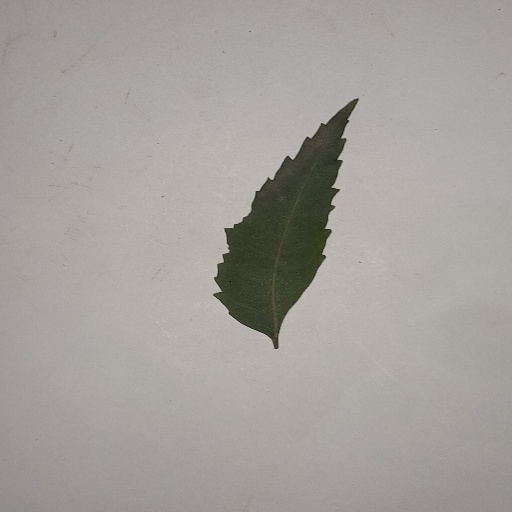
Species: Neem
Leaf condition: Healthy Leaf